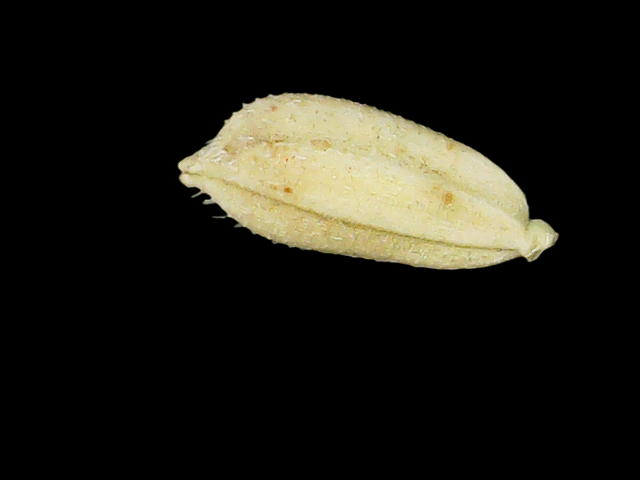
Rice variety: Bd33